Male Orphan School land

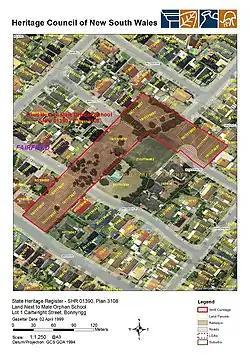
Heritage boundaries

The Male Orphan School land is a heritage-listed former vineyard and orchard and now vacant land at Lot 1 Cartwright Street, Bonnyrigg, City of Fairfield, New South Wales, Australia. It was built during 1803 by James Busby. It is also known as Land Next to Male Orphan School, The Homestead, Male Schoolmaster's Residence and Bonnyrigg House. The property is owned by Department of Planning and Environment, an agency of the Government of New South Wales. It was added to the New South Wales State Heritage Register on 2 April 1999.